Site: saxony
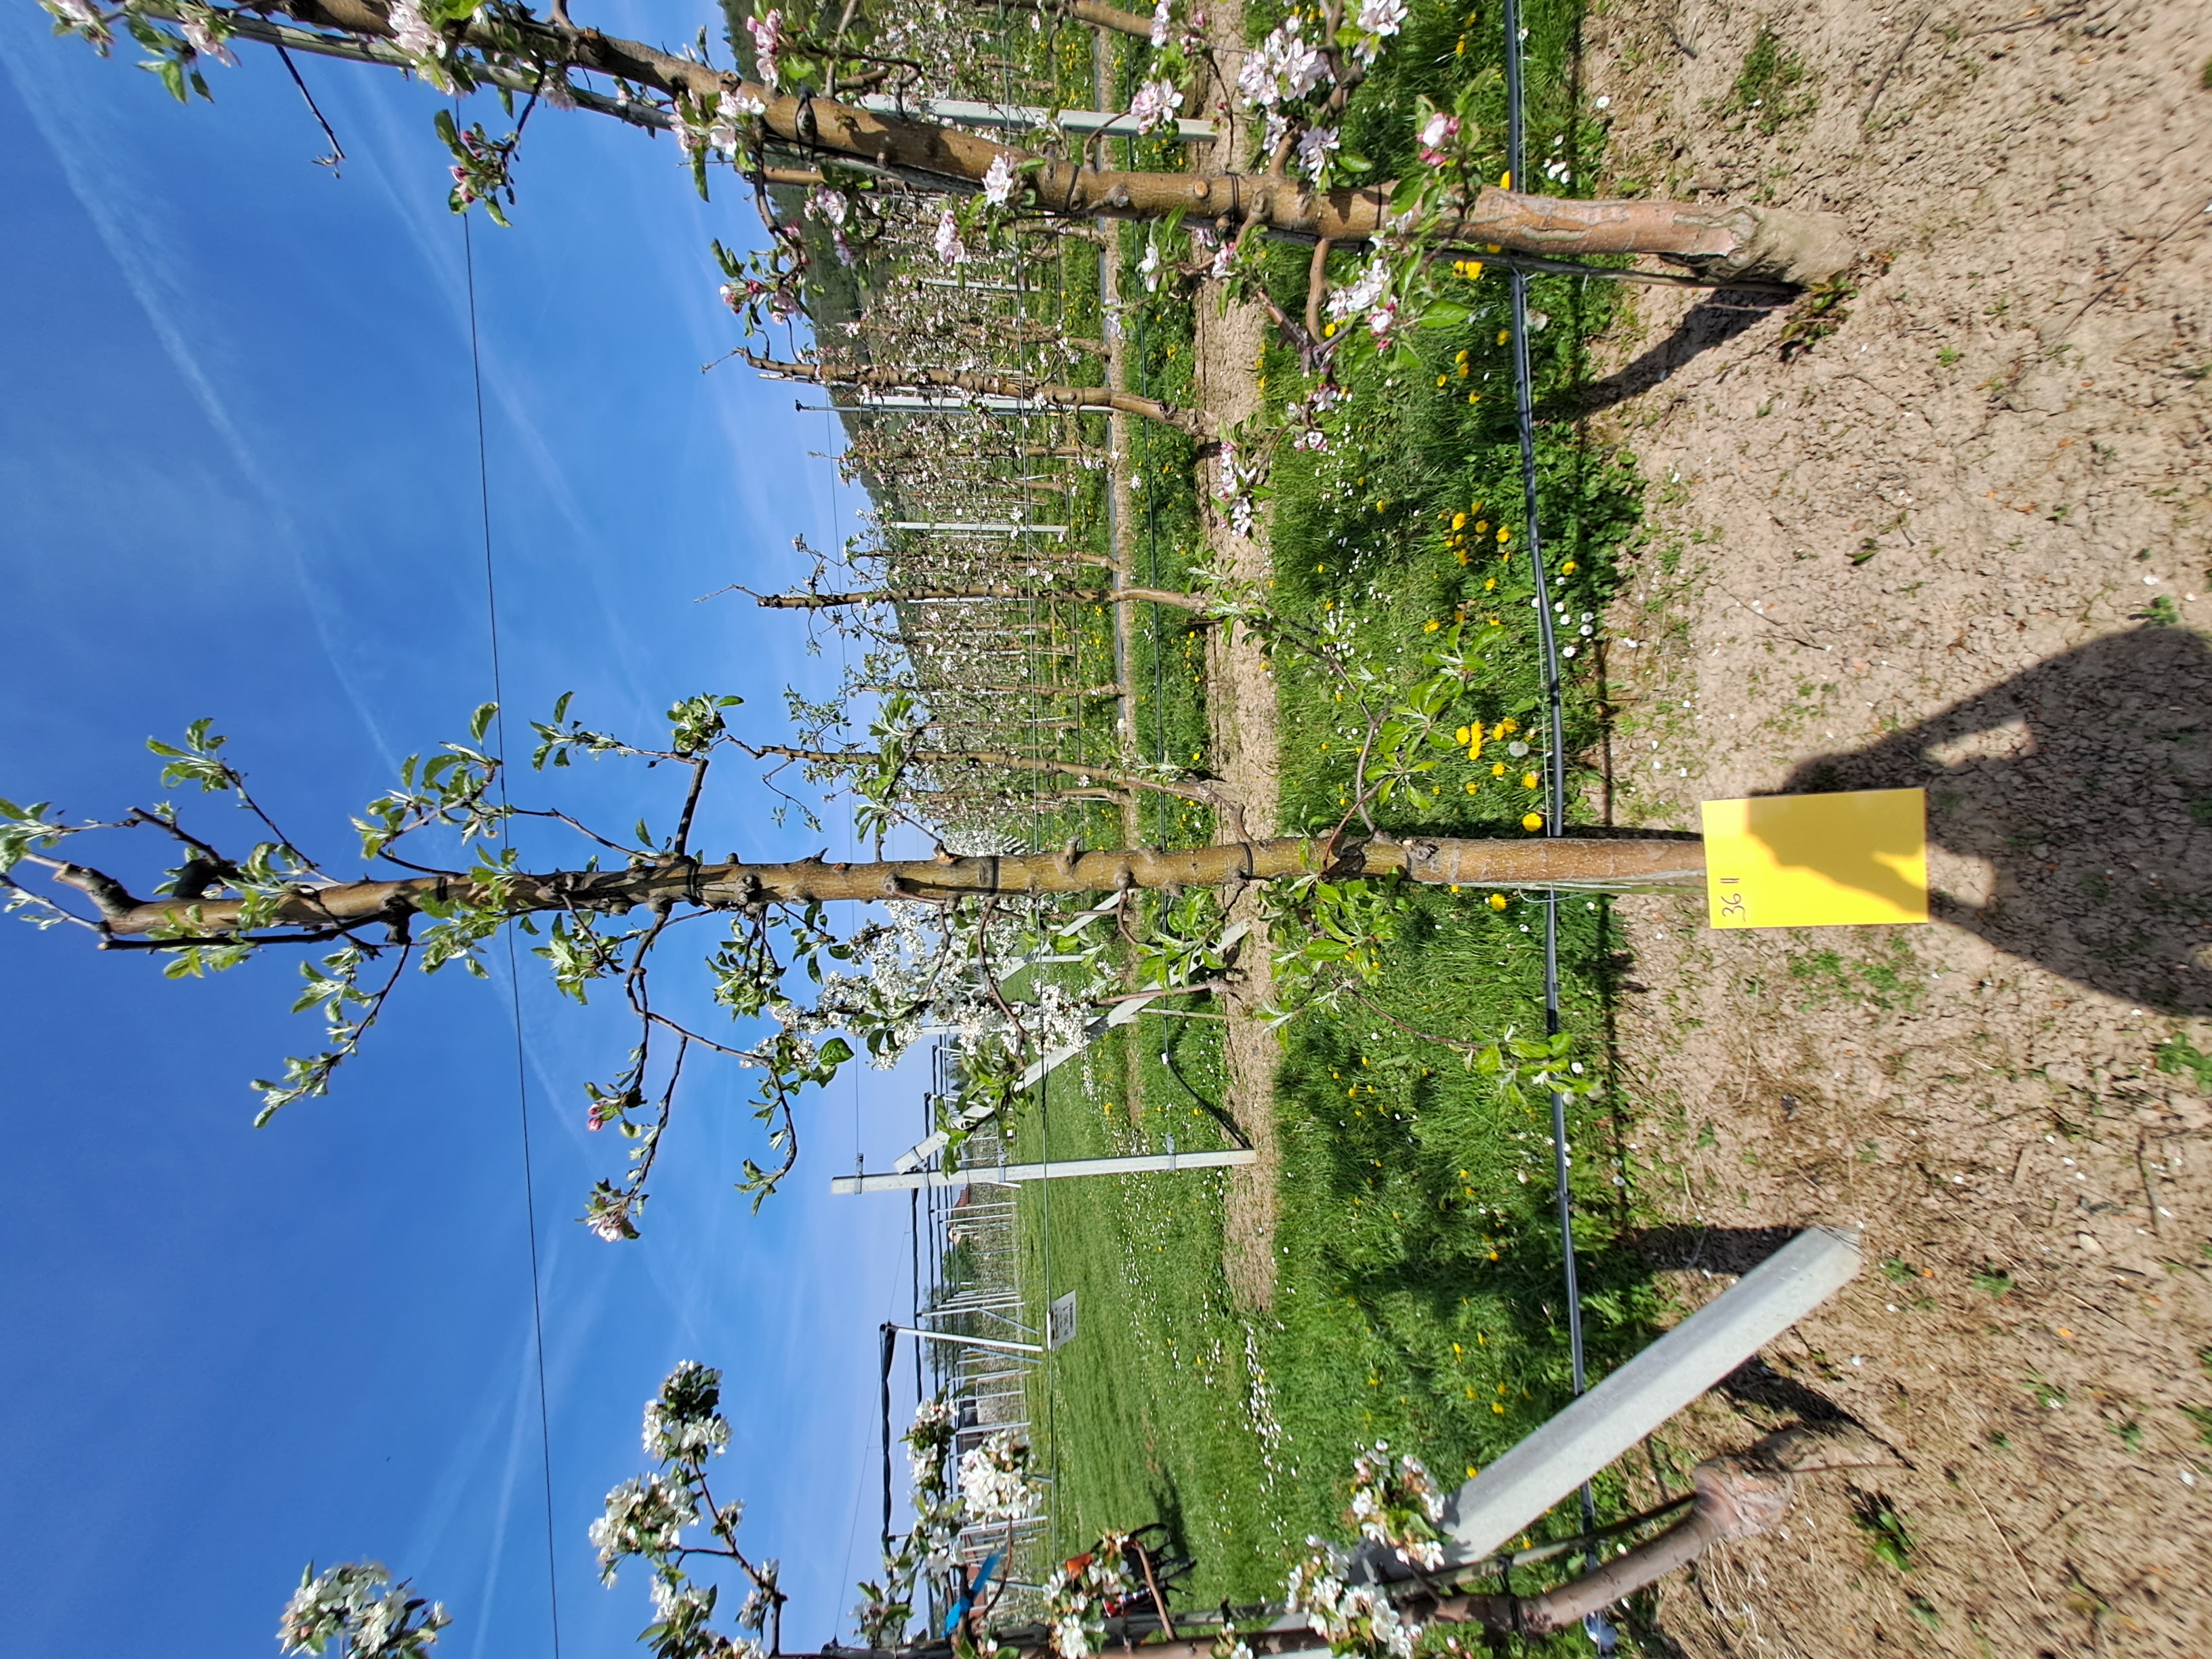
Growth stage (BBCH 65): Flowering